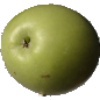
Label: Apple Granny Smith 1